Huckworthy

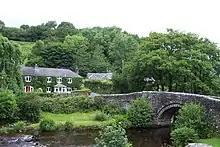
Huckworthy Bridge

Huckworthy is a small hamlet on the edge of Dartmoor in Devon, England.